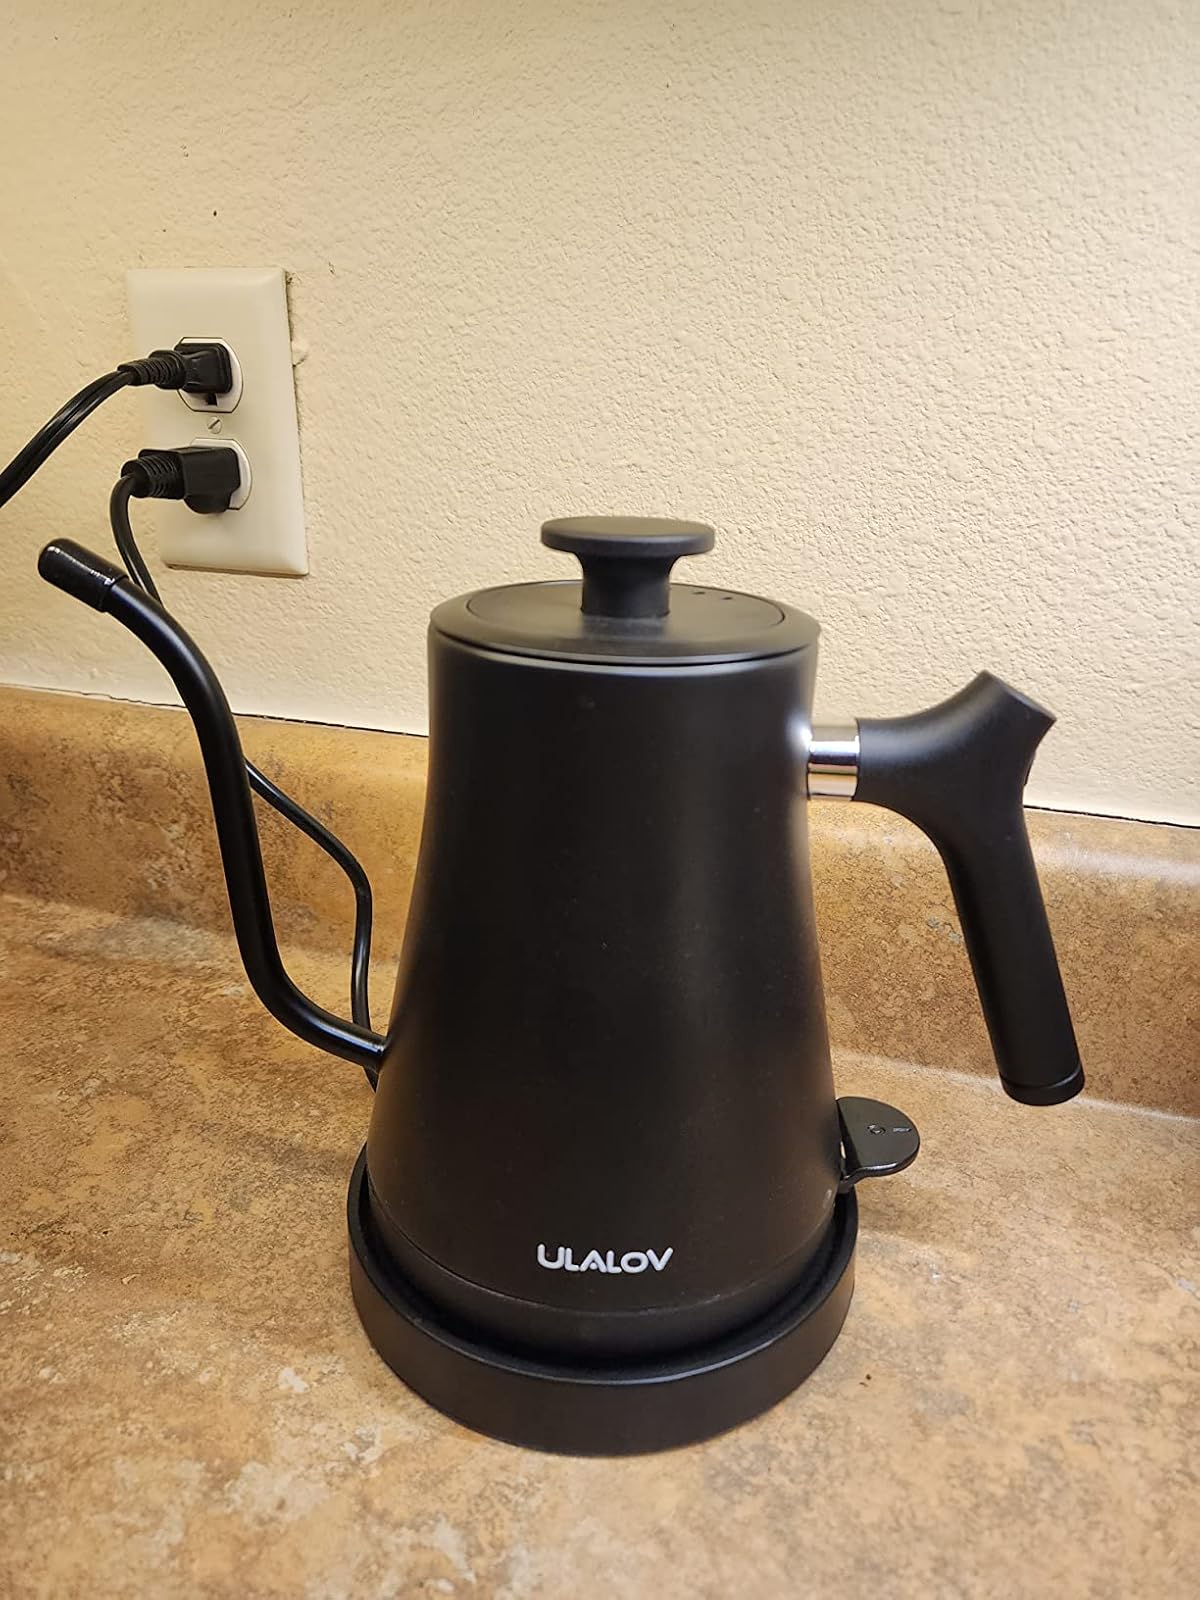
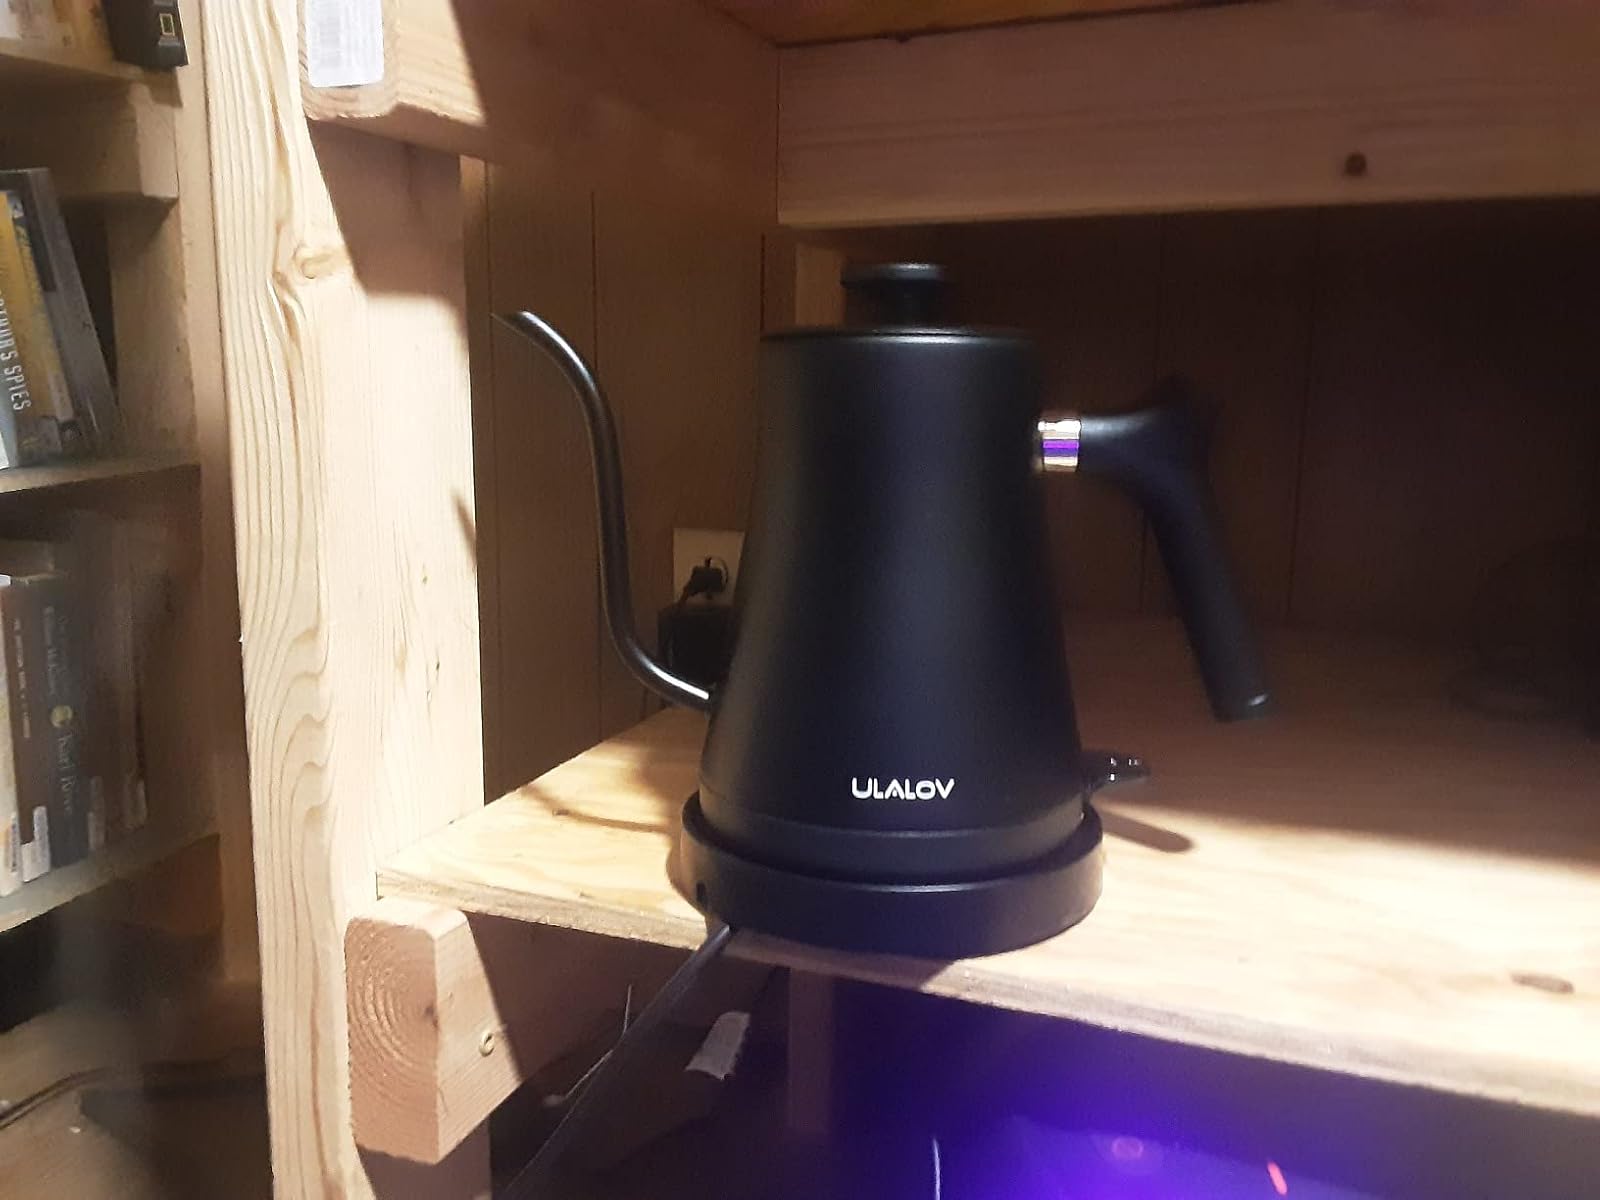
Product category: items_kettle
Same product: yes